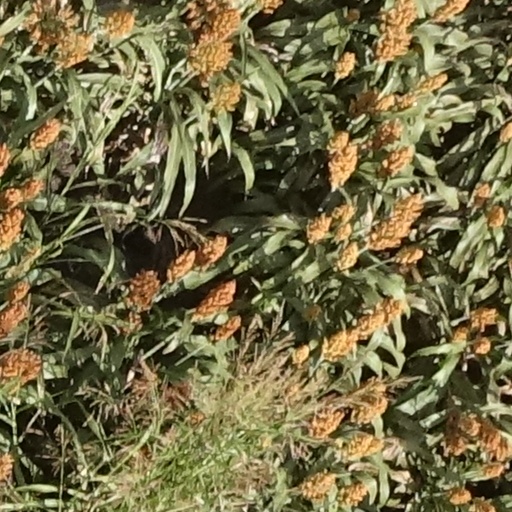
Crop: sorghum